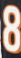
Number: 8